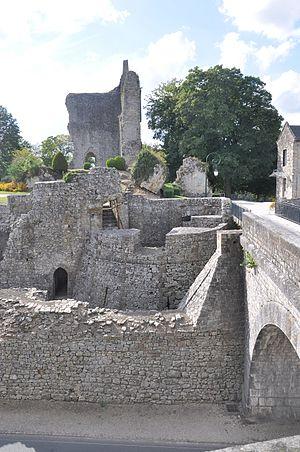
Château de Domfront (Manche)